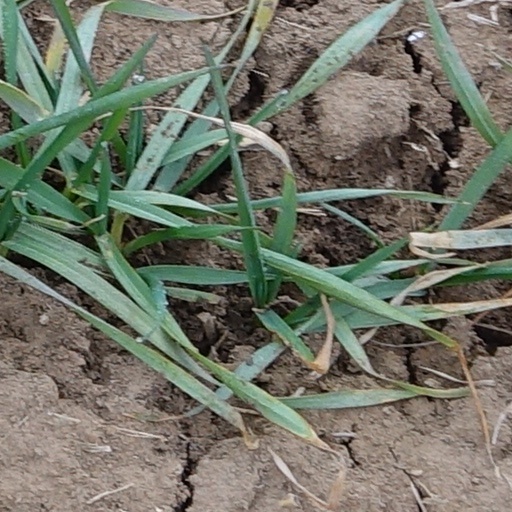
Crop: wheat